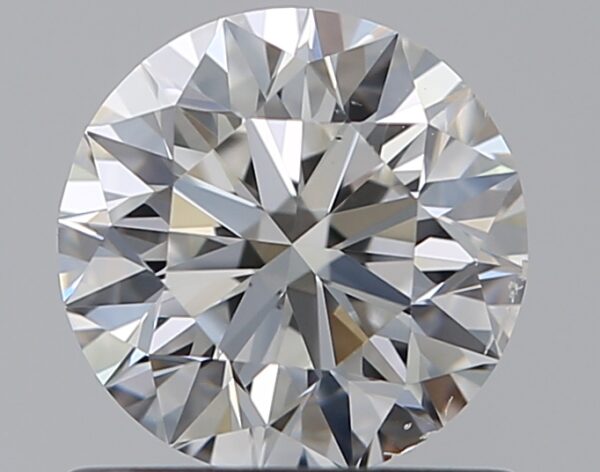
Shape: round
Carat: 0.7
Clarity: SI1
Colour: F
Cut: EX
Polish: EX
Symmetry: EX
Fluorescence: ST
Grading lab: GIA
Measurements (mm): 5.65 x 5.68 x 3.55